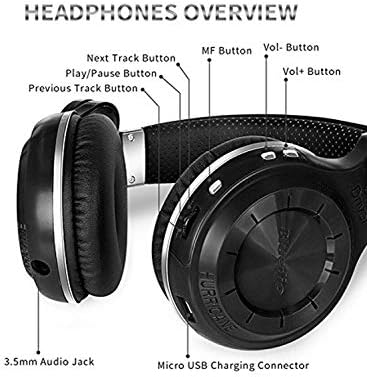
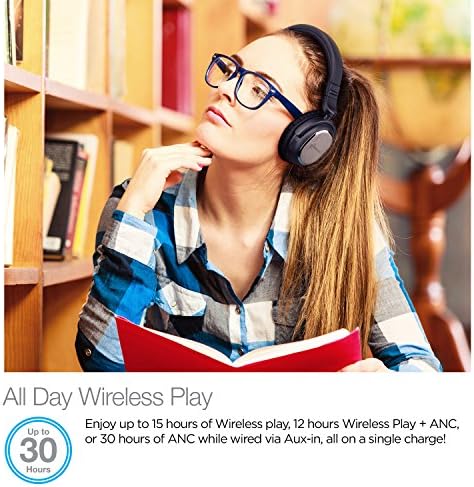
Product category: headphones
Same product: no